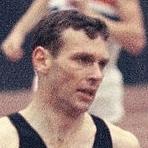
Age: 25